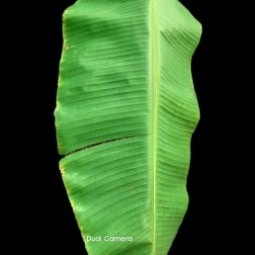
Label: Calcium